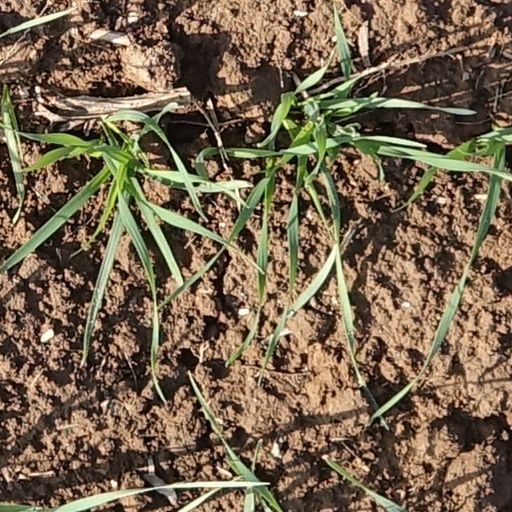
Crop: wheat